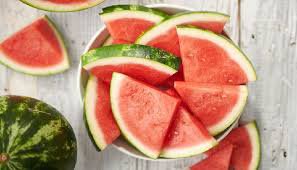
Label: Watermelon